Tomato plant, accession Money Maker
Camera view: tilt-top (135 deg); turntable rotation: 120 degrees
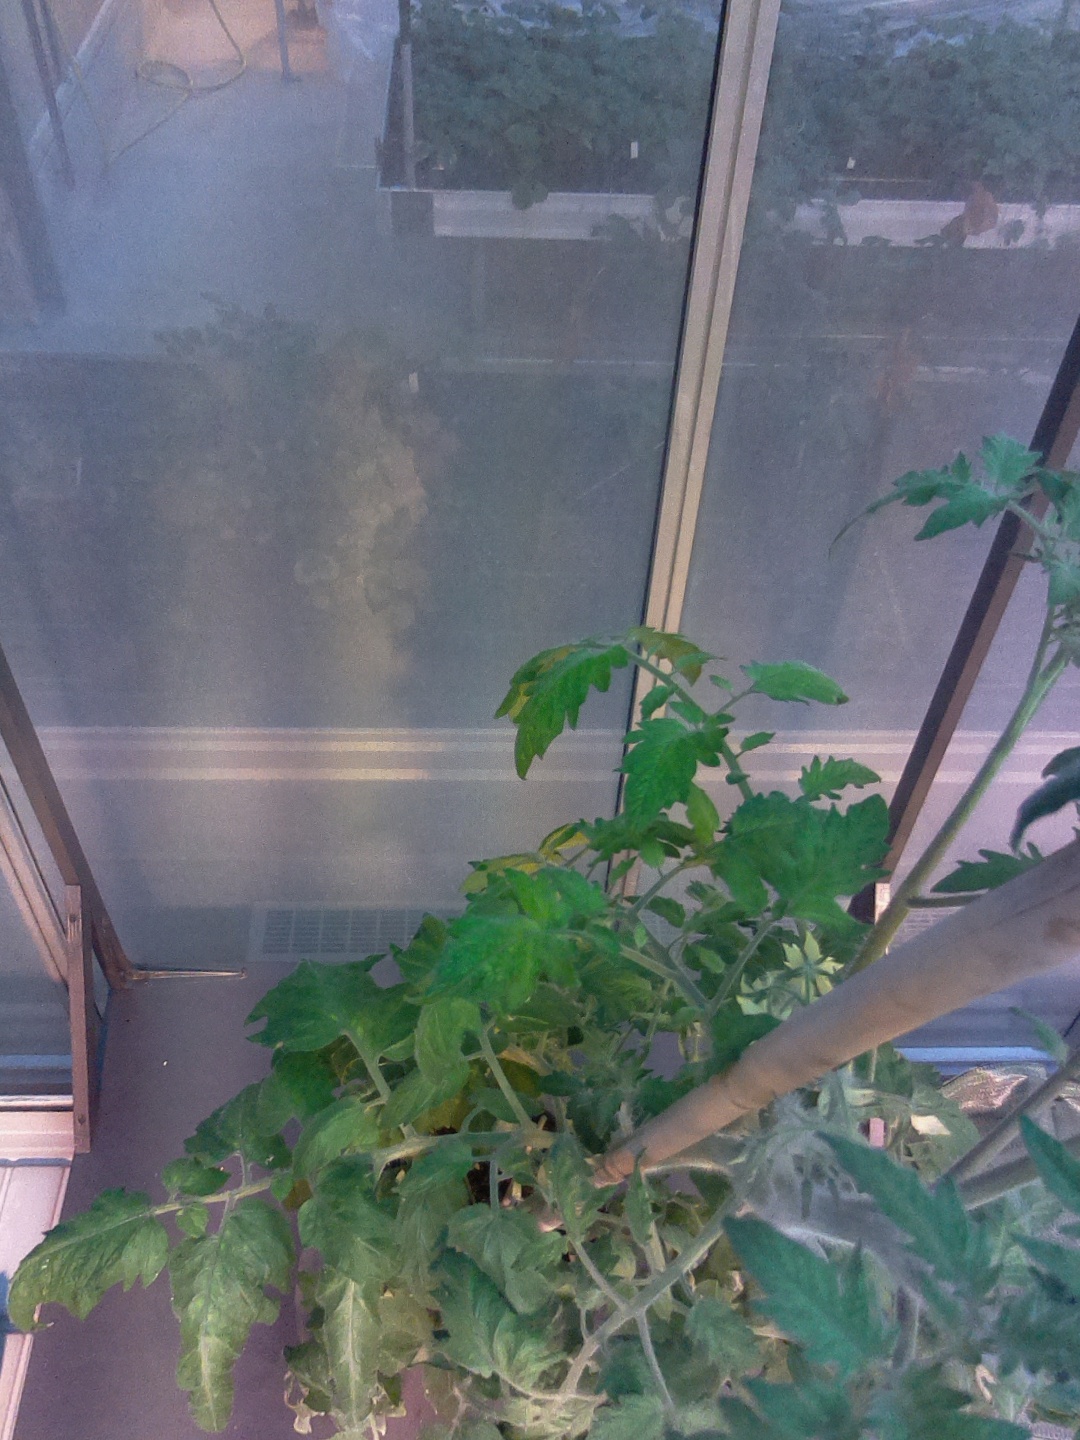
BBCH growth stage 70: Fruits at the main stem or branches visibles